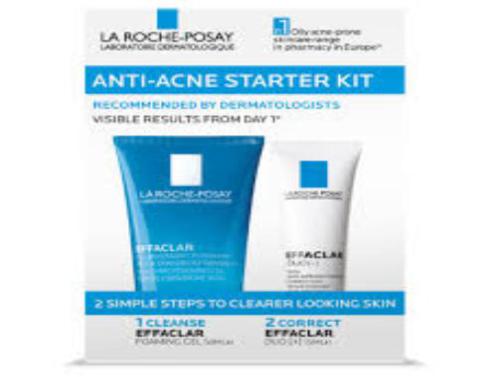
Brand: la roche-posay
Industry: Necessities